Ken Farragut

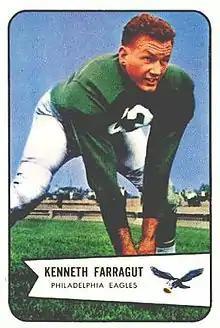
Farragut on a 1954 Bowman football card

Kenneth David Farragut Jr. (December 23, 1928 – February 16, 2014) was an American professional football player who was a center for the Philadelphia Eagles of the National Football League (NFL). He played college football for the Ole Miss Rebels.